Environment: real
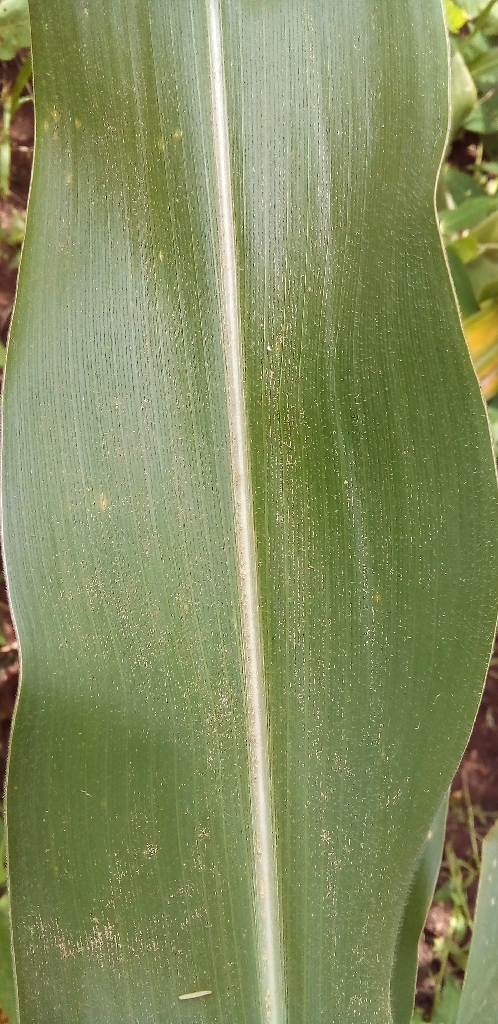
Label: healthy